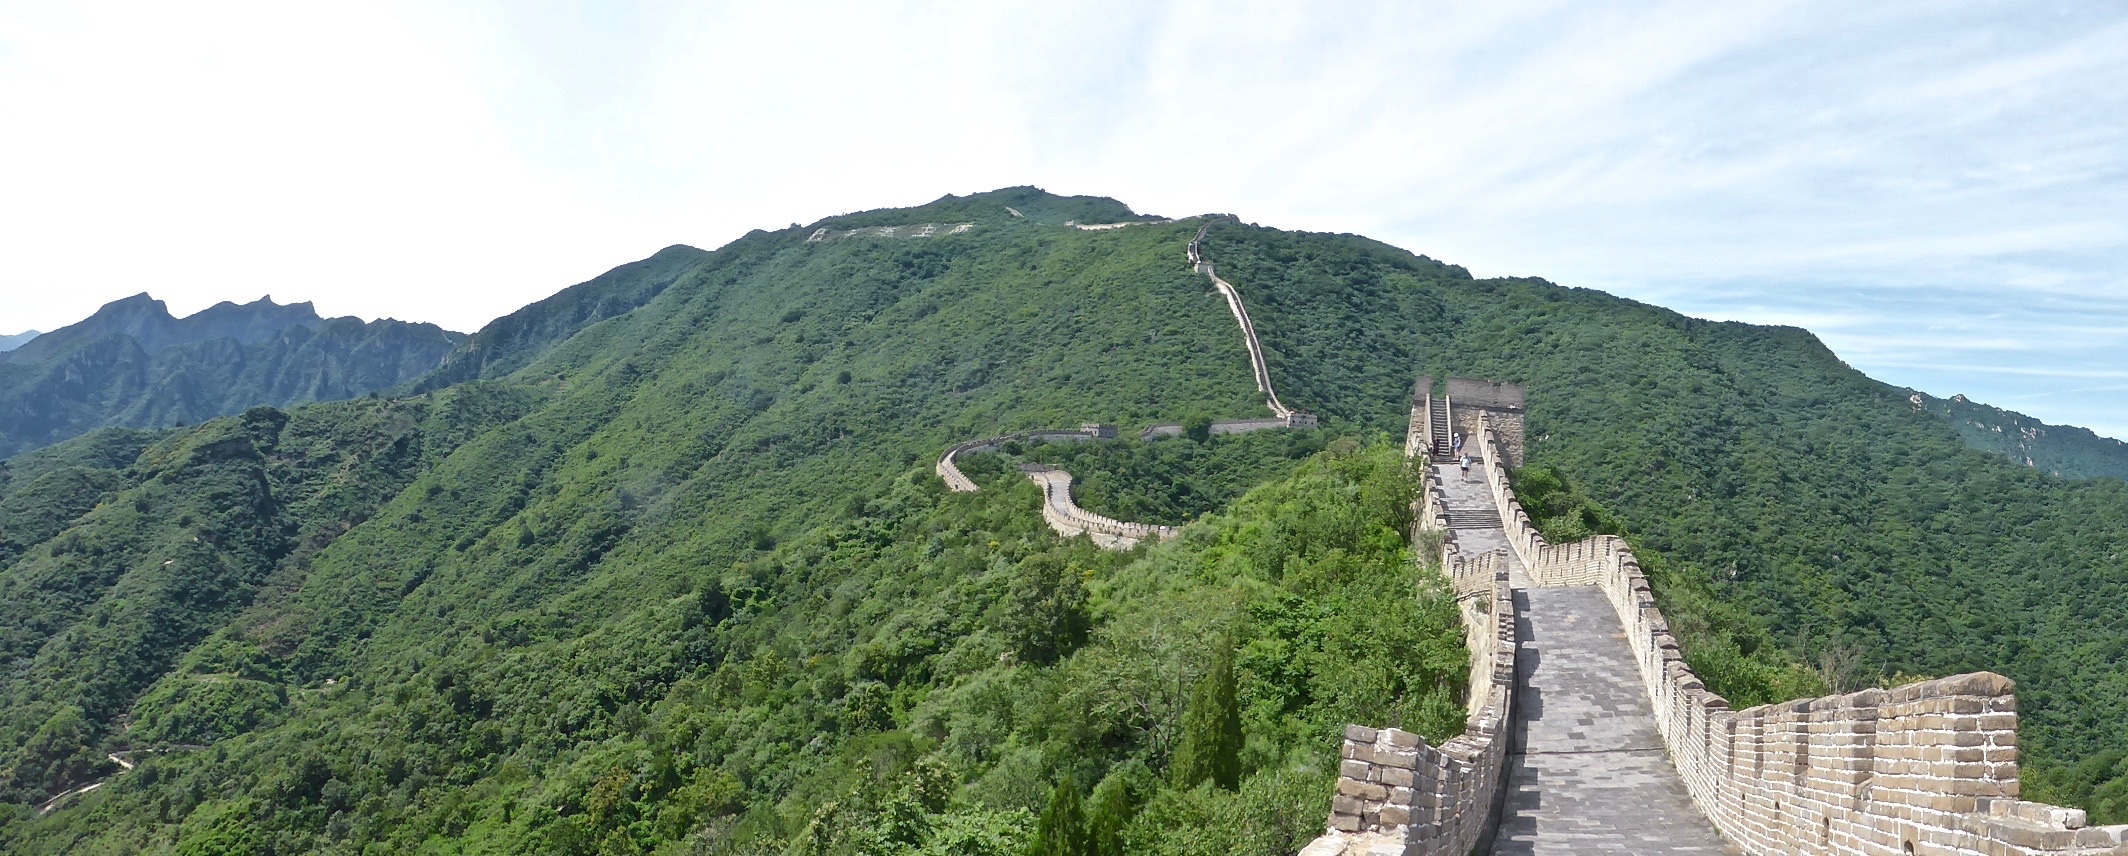
landscape, mountain, architecture, structure, wall, mountain range, stone, monument, travel, chinese, scenic, ancient, landmark, historic, tourism, brick, ridge, great, great wall of china, plateau, history, wonder, famous, heritage, protection, border, ecosystem, defense, mountain pass